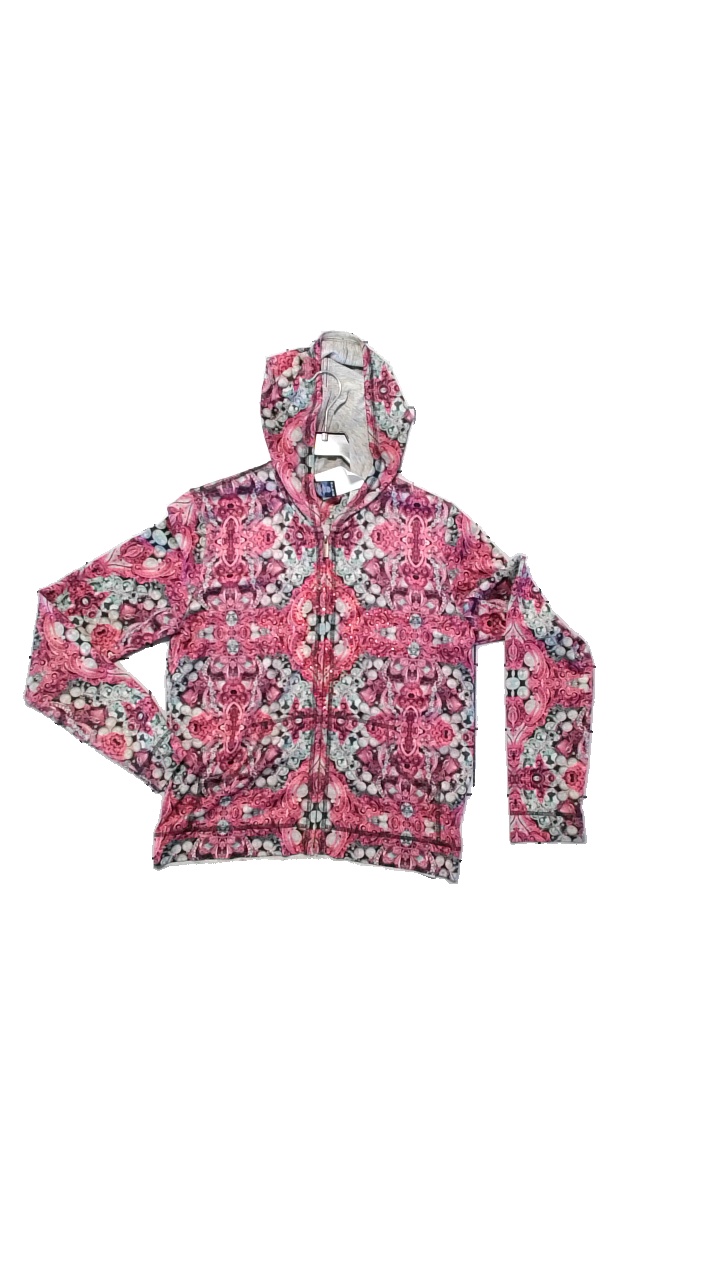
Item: Hoodie (Ladies)
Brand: Custro (barcelona)
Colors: Multicolor, Pink, Green
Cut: Regular
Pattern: Floral print
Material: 100%Poliester
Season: All
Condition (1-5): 3
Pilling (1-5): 3
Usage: Reuse
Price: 50-100